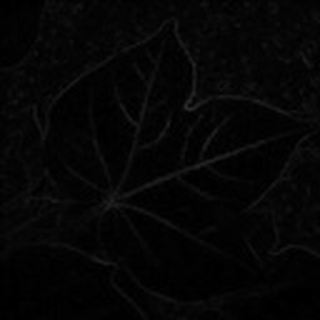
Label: healthy_cotton